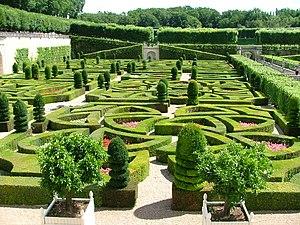
L'art topiaire consiste à tailler les arbres et arbustes de jardin dans un but décoratif pour former des haies, des massifs ou des sujets de formes très variées, géométriques, personnages, animaux, etc. Cet art s'apparente à la sculpture sur des végétaux vivants et s'aide parfois de formes métalliques destinées à guider la croissance des plantes et les cisailles du jardinier qui peut s'aider de cordeaux, de fils à plomb et de gabarits.